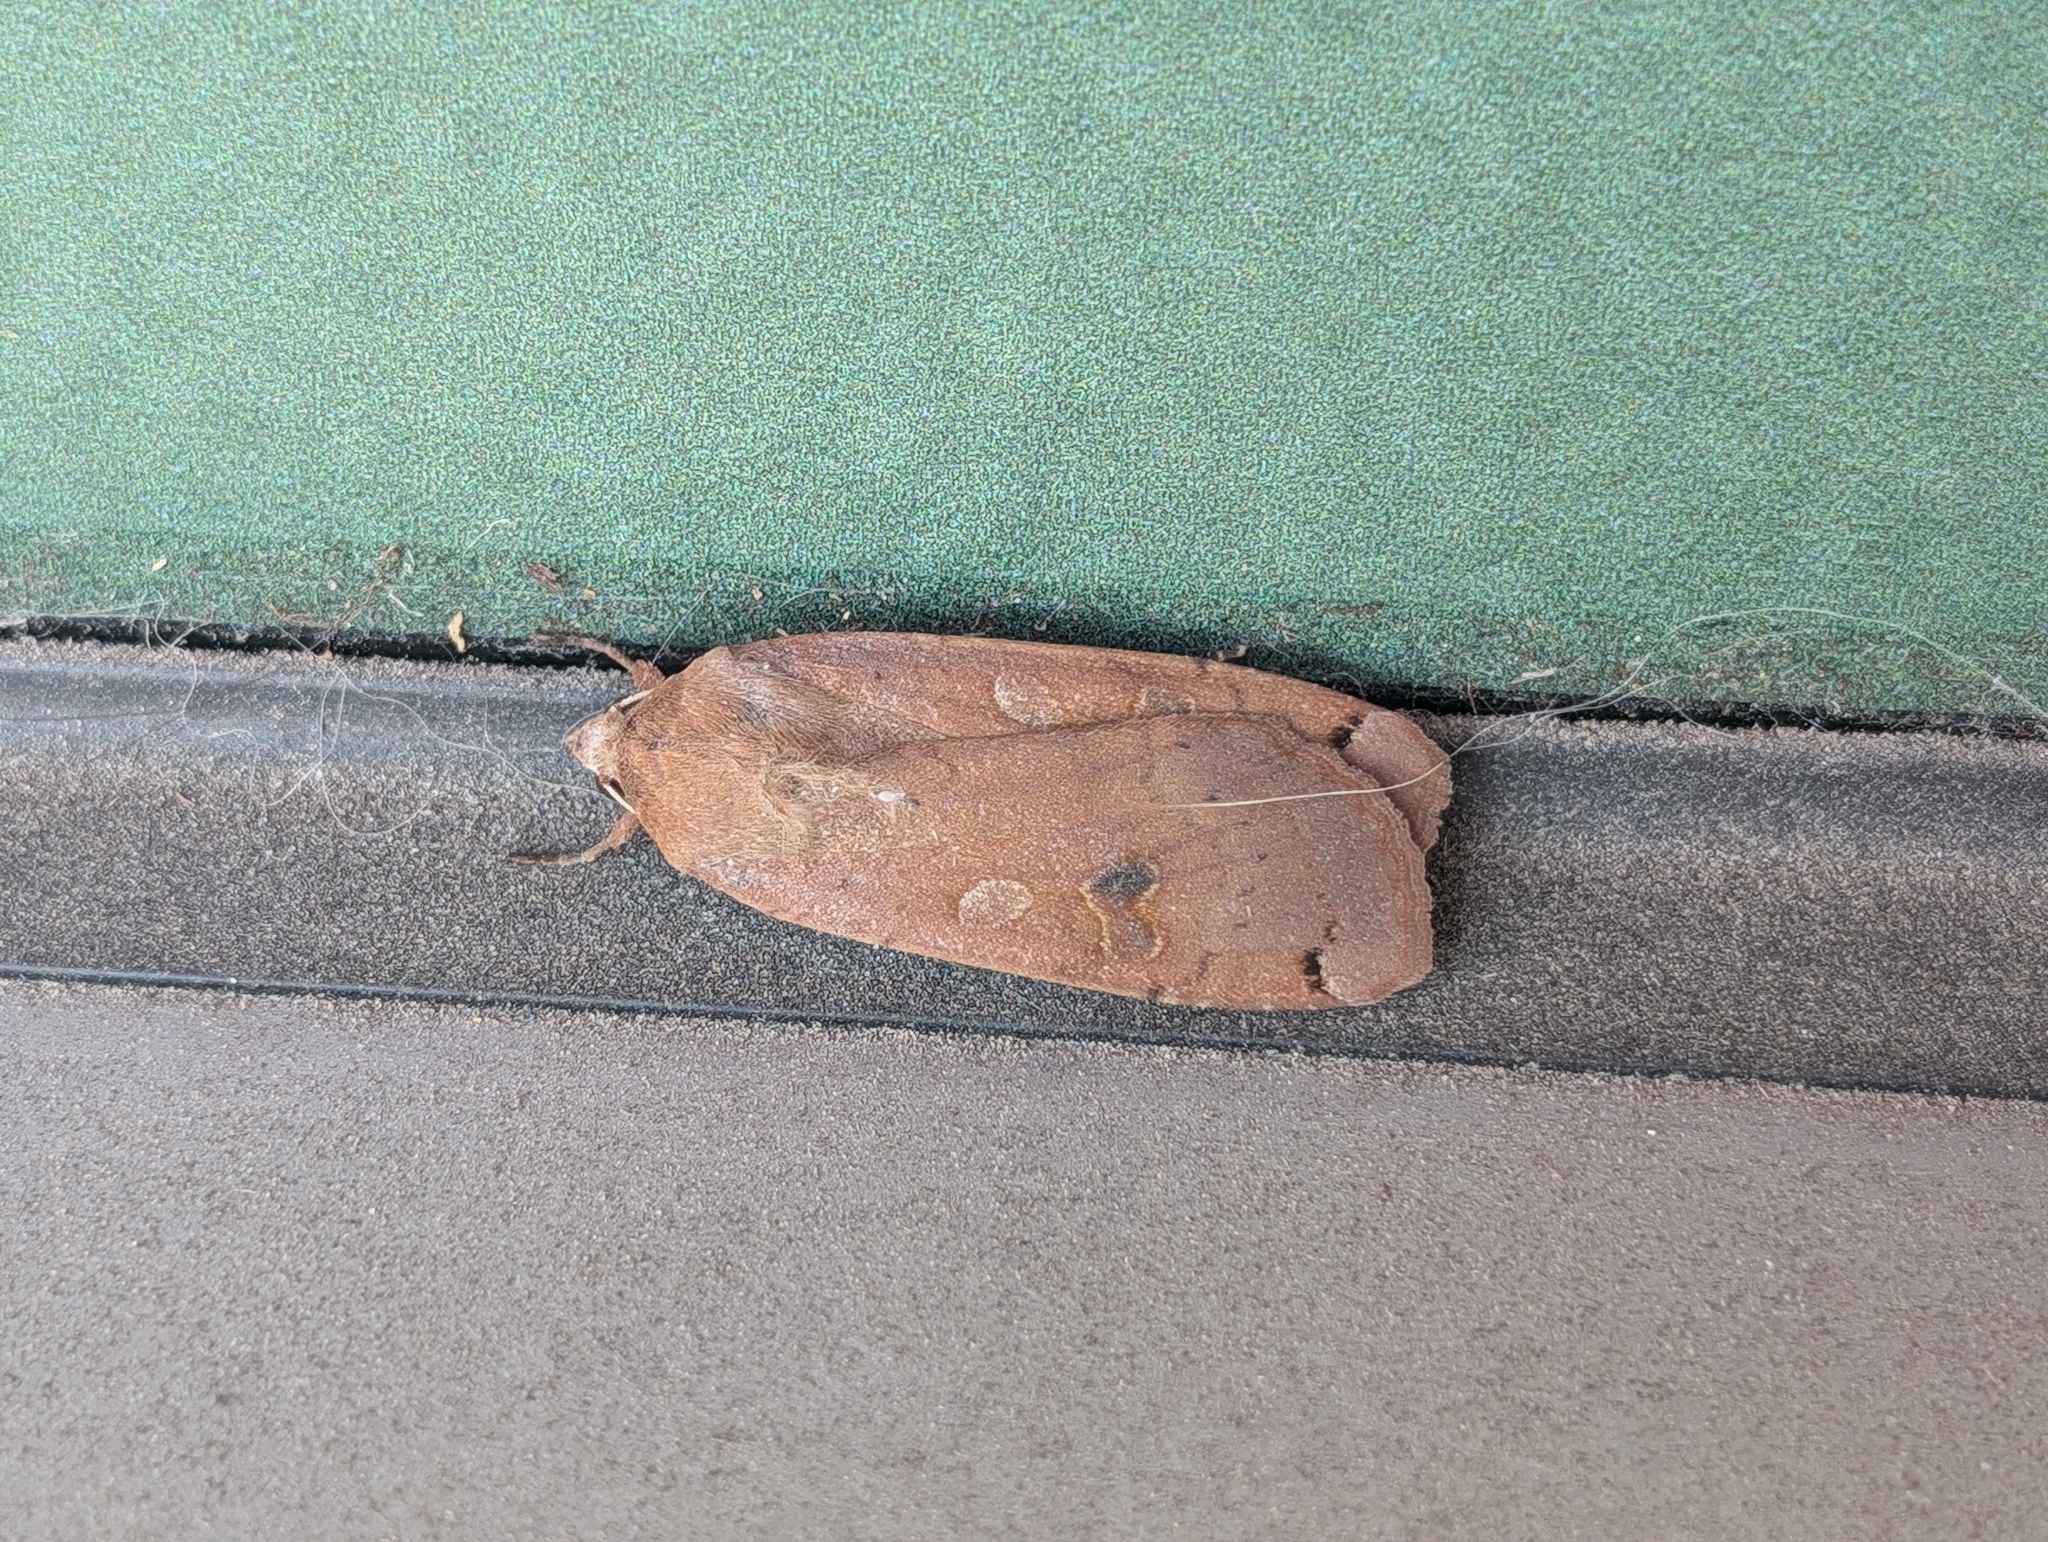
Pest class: cutworms